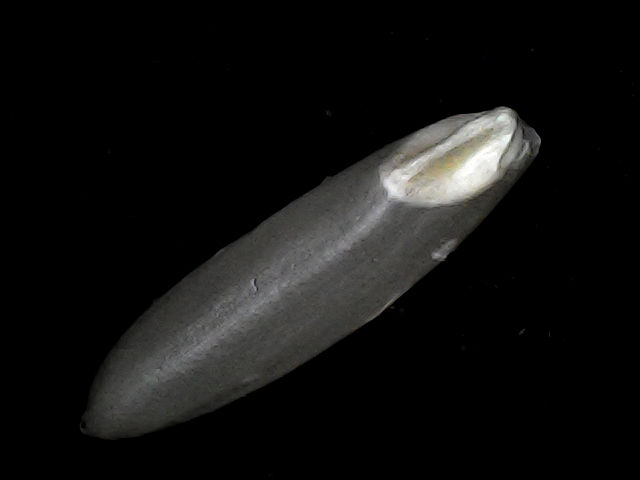
Rice variety: BRRI102